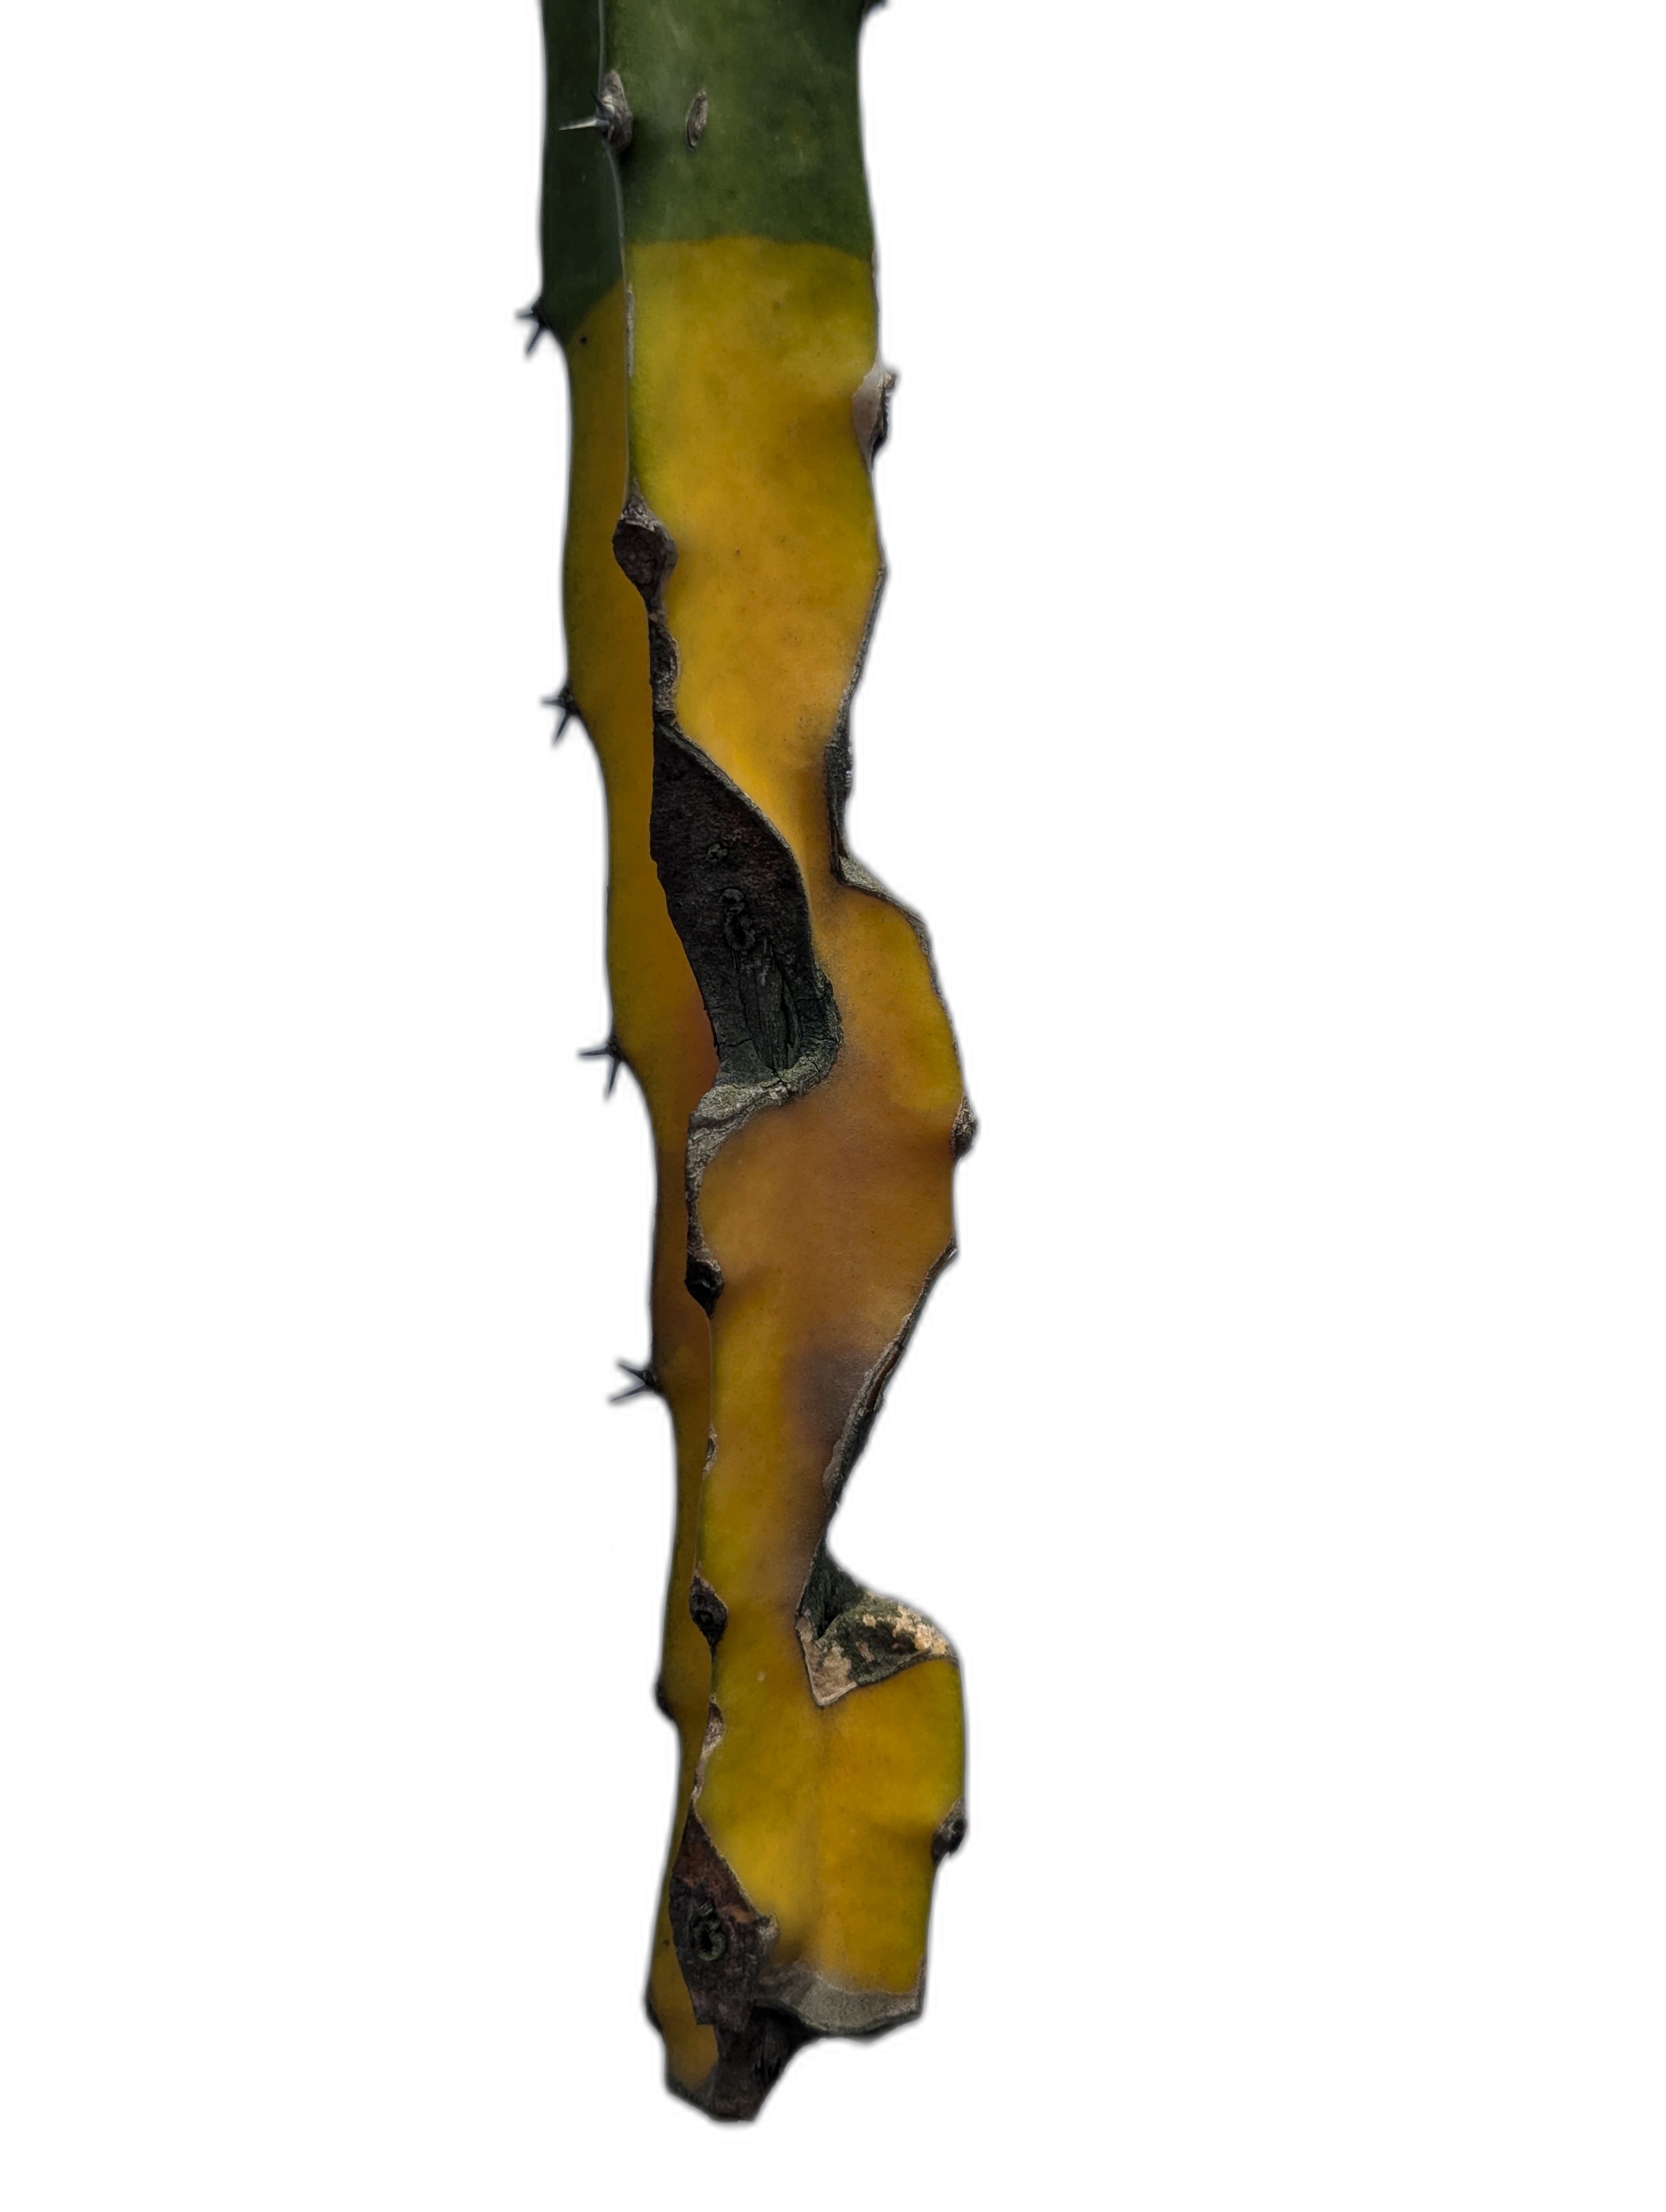
Label: Bad leaf